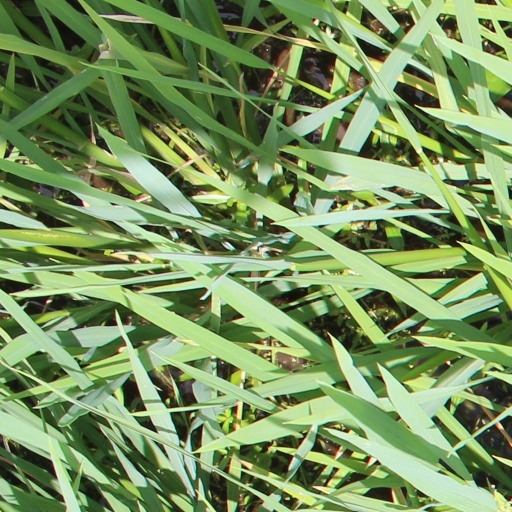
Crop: rice